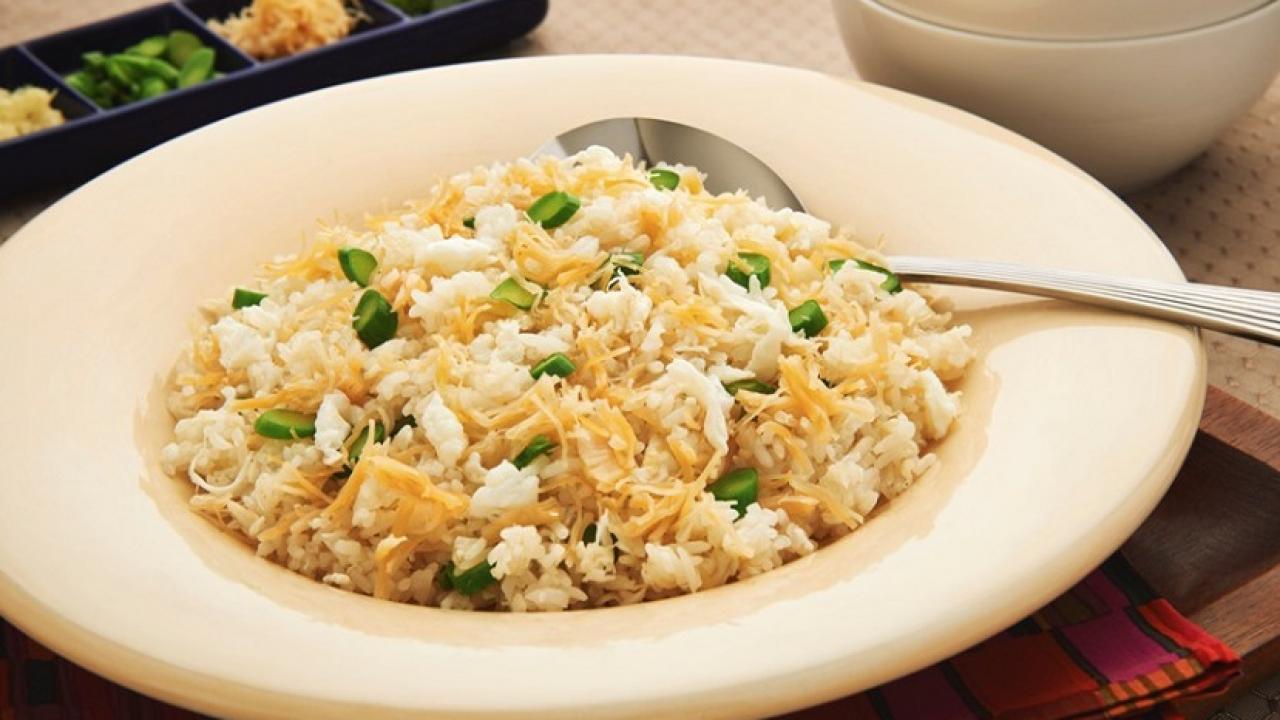
Dish: fried_rice